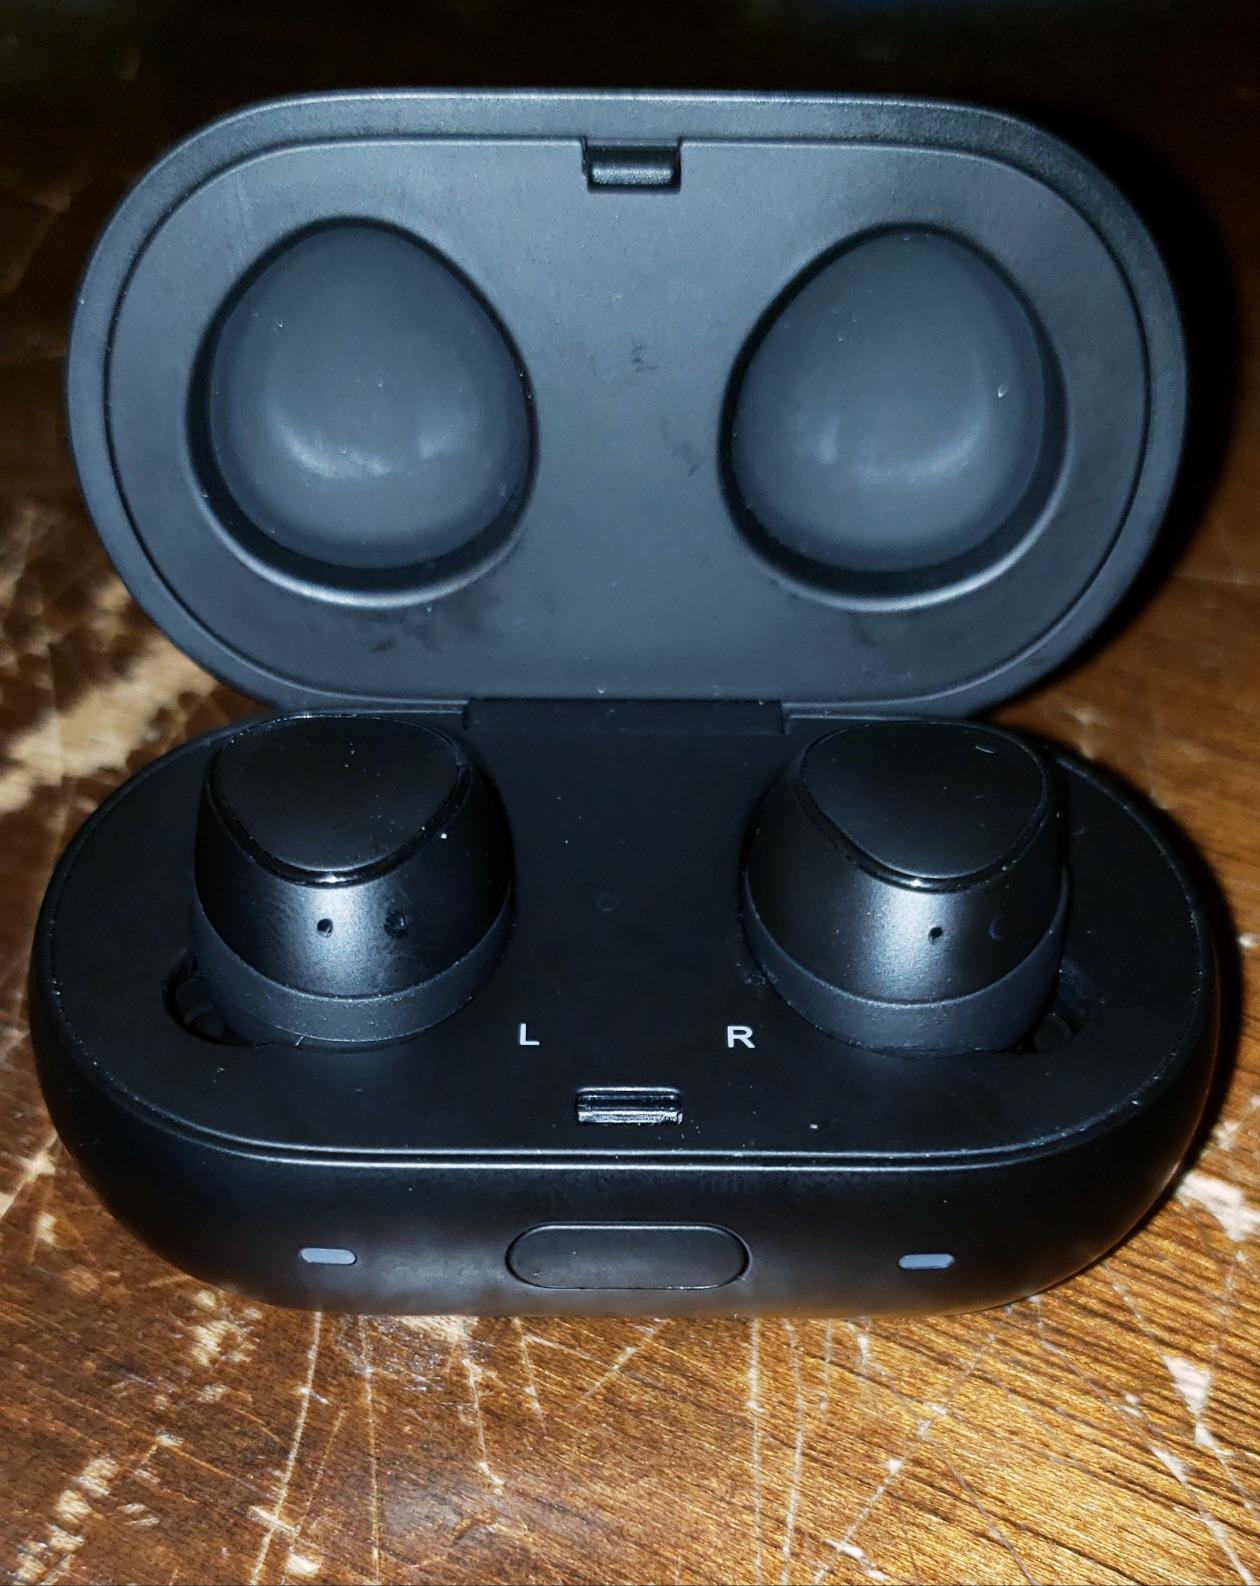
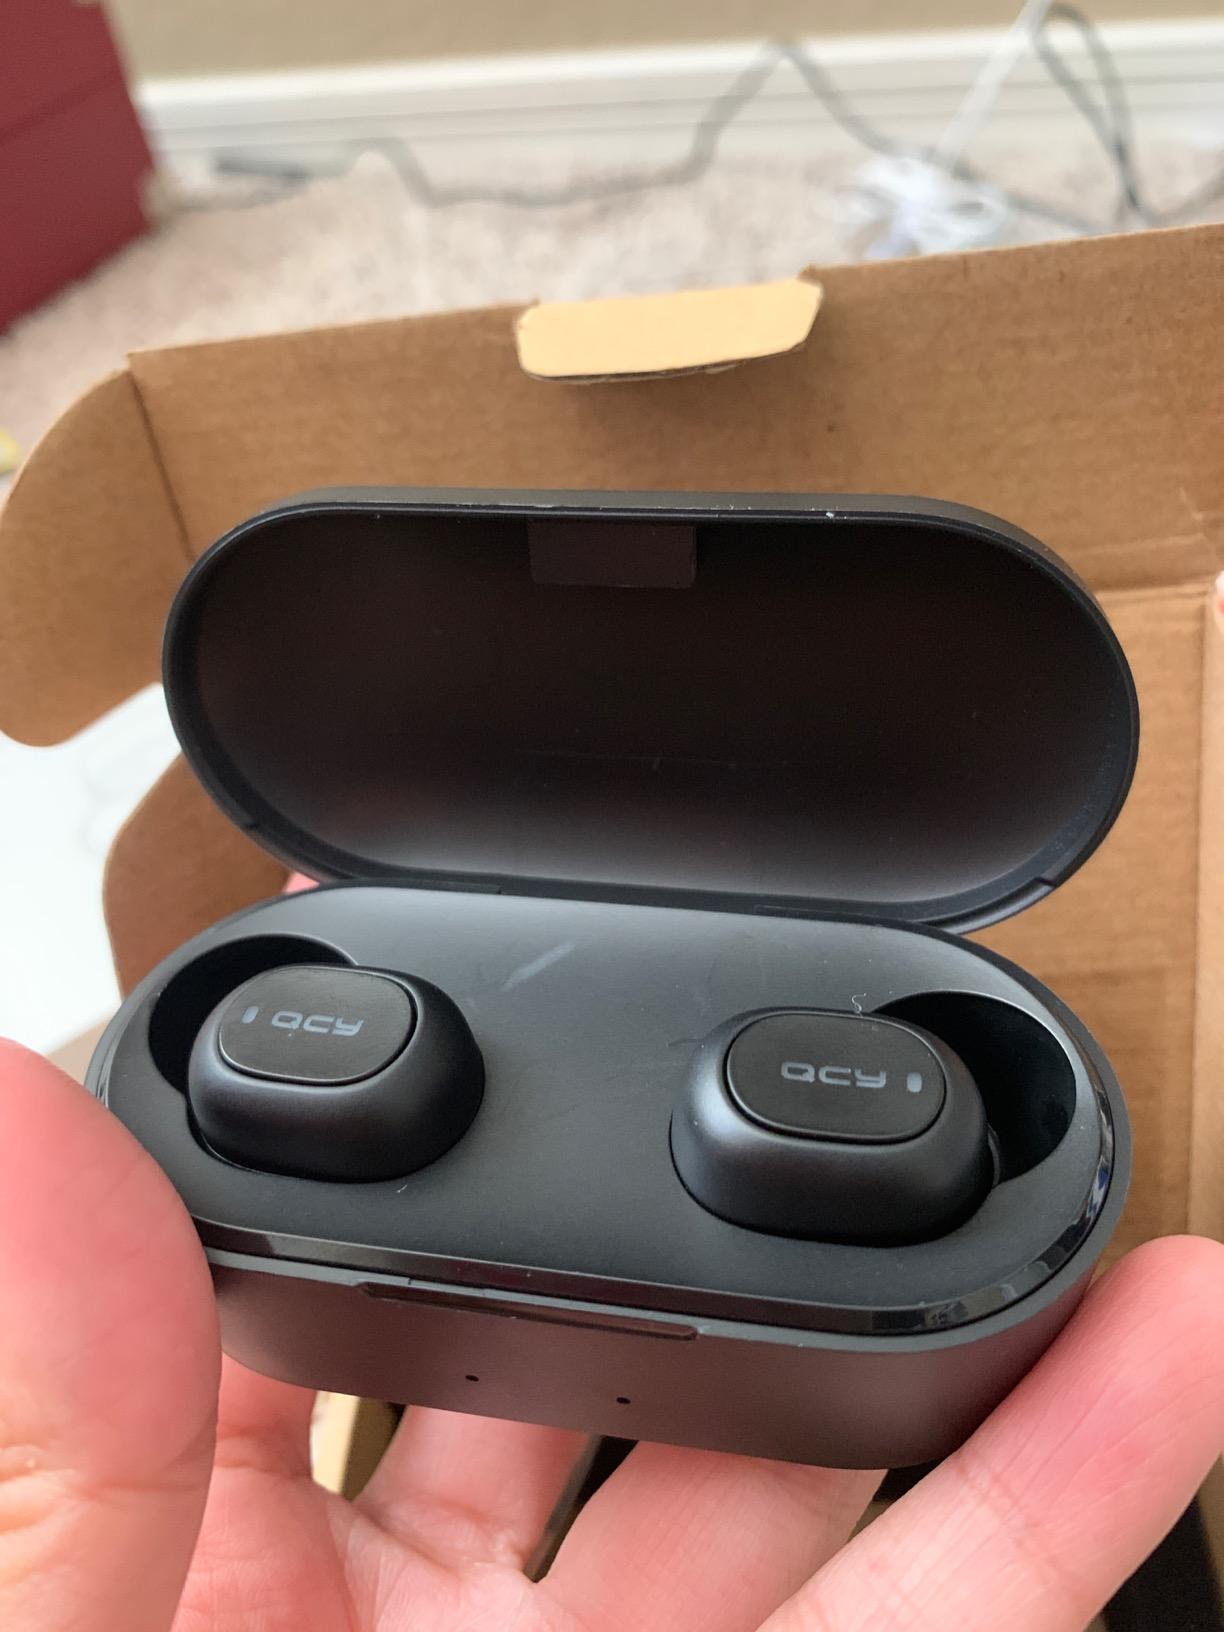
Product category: earbuds
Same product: no